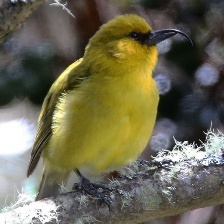
Species: ANIANIAU
Scientific name: MAGUMMA PARVA